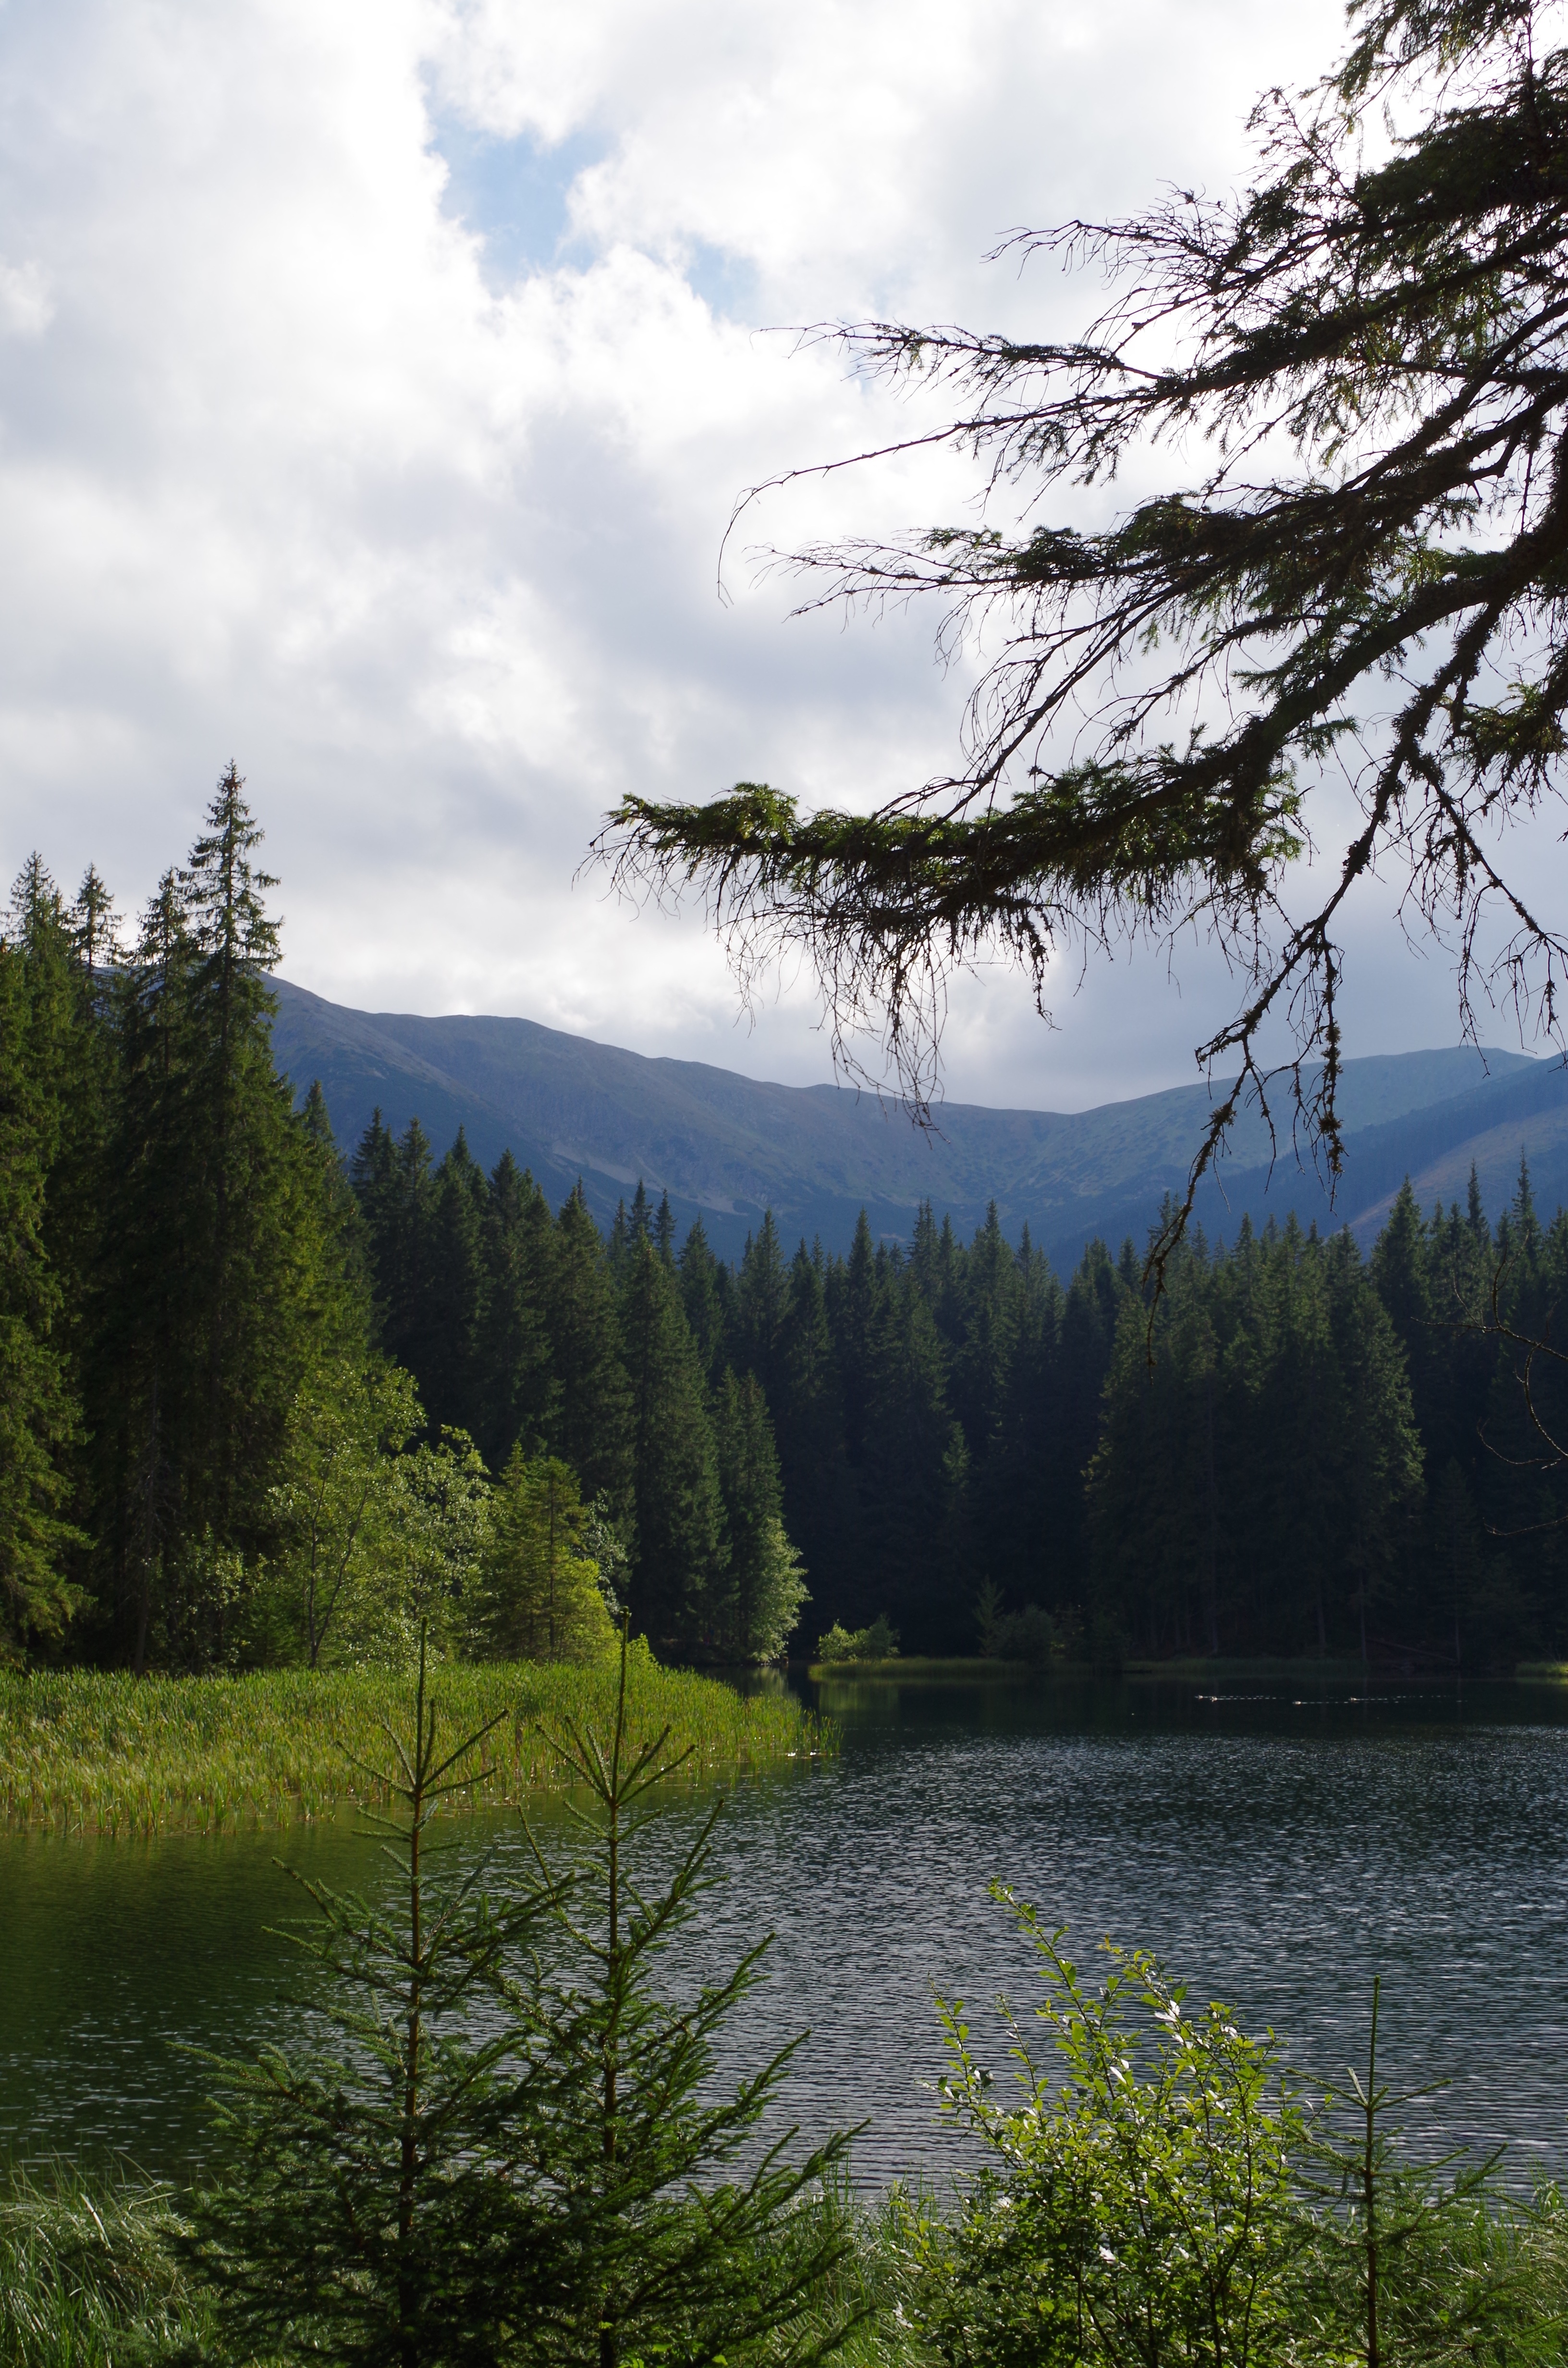
landscape, tree, water, nature, forest, wilderness, mountain, cloud, plant, meadow, lake, river, mountain range, pond, clear, reflection, reservoir, body of water, trees, mountains, habitat, loch, slovakia, natural environment, geographical feature, atmospheric phenomenon, woody plant, mountainous landforms